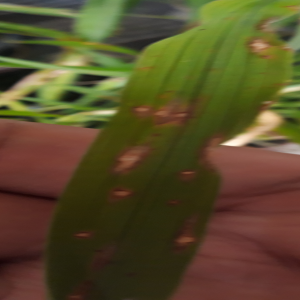
Disease: Blast